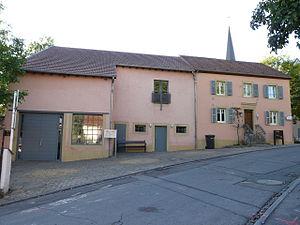
L’immeuble dit «Al Schmëtt», ou «la forge». La maison d'habitation du forgeron Léon Hoffmann et, plus tard, de son fils Victor remonte au 19e siècle. L'extension de la forge date des années 20. La forge et la maison ont été restaurées et servent comme centre culturel depuis 1999.